Sara Rothé

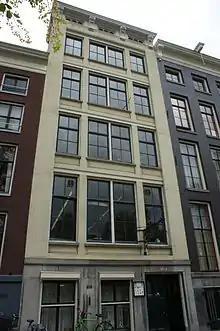
Keizersgracht 474 today, former home of Sara and Jacob in Amsterdam

The houses in miniature that Sara Rothé created were probably based on her house in Amsterdam, Keizersgracht 474, and her summer home or "buitenplaats" called "Klein Berkenrode" which was located on what is today the Rijksstraatweg in Haarlem.